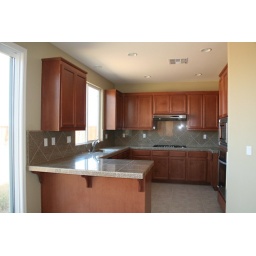
BD kitchen in avail house - Copy